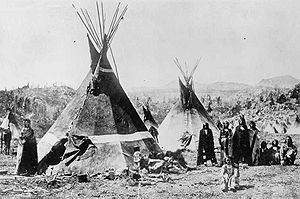
Prærieindianere / Historie
Shoshone-indianere omkring familiens tipi, ca. 1890.
Prærieindianerne er den oprindelige befolkning i det vidtstrakte slette og prærieområde, Great Plains, i det centrale Nordamerika. Trods store sproglige forskelle udviklede de forskellige folkeslag i hele regionen mellem Mississippifloden og Rocky Mountains, og fra den nordvestlige Texas til det centrale Canada, en lang række kulturelle fællestræk efter 16. århundrede. En af de vigtigste faktorer i udviklingen af den præriekultur var europæernes introduktion af hesten til Nordamerika.